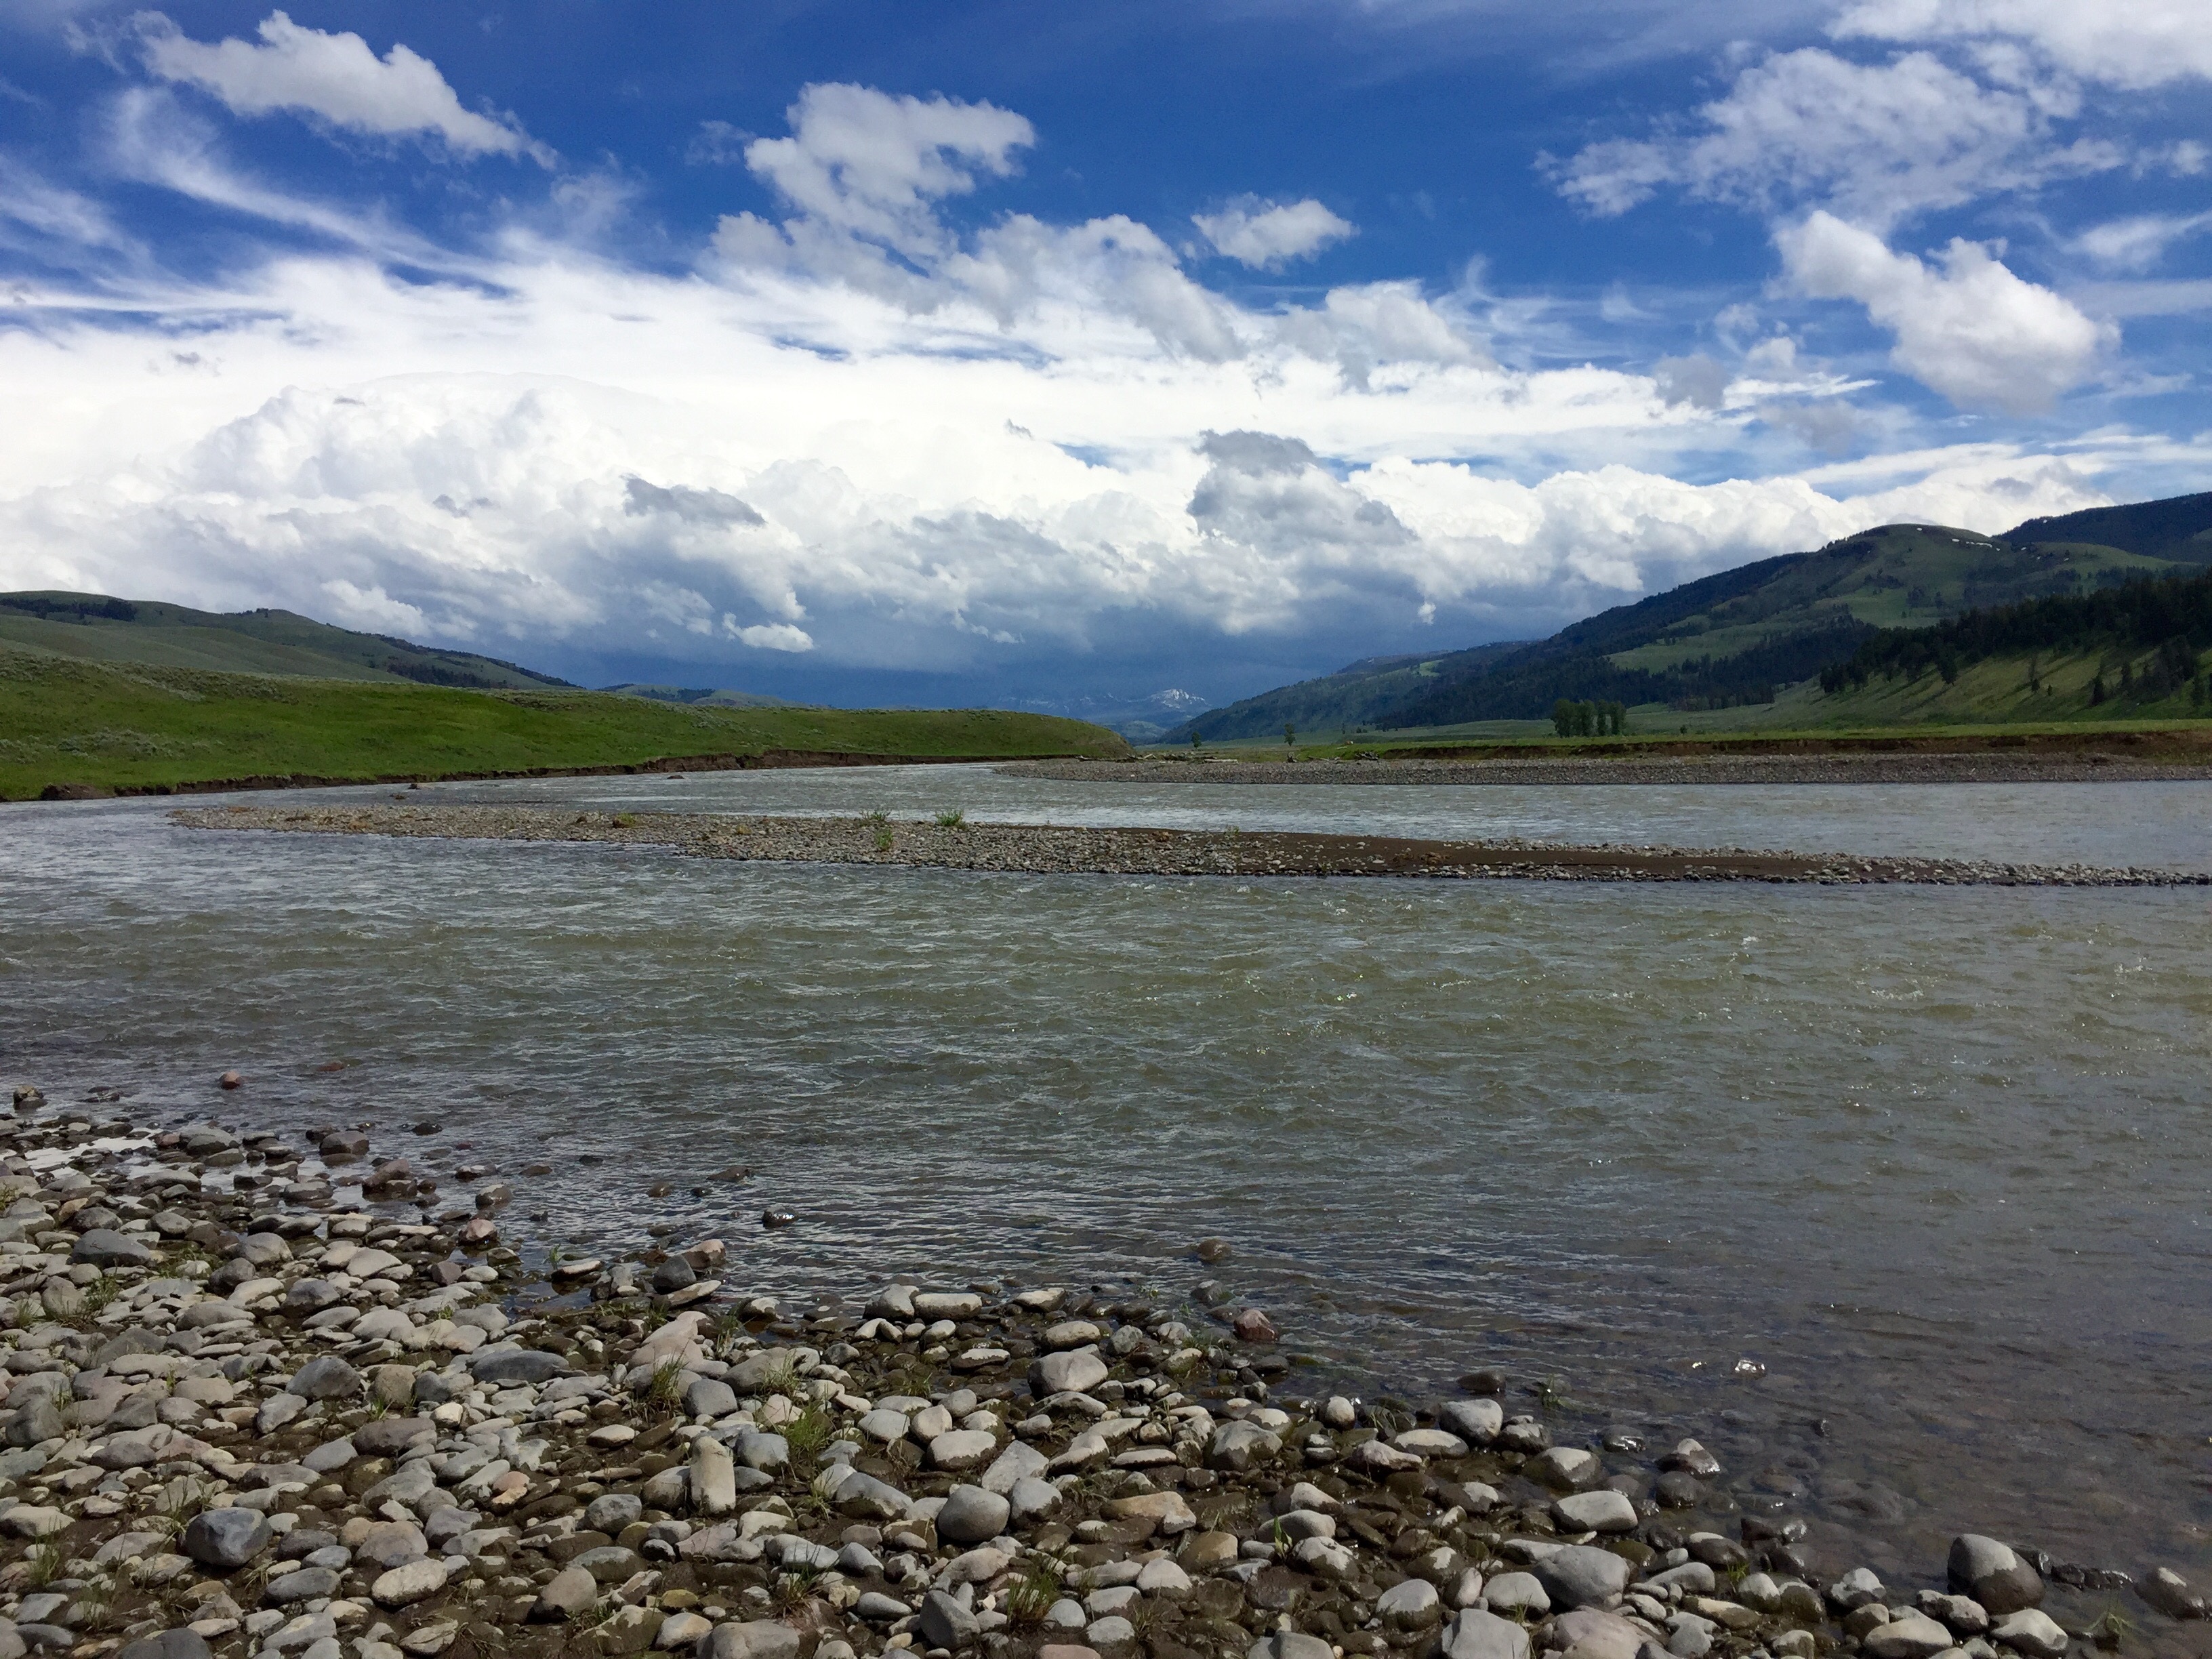
landscape, sea, coast, water, nature, forest, wilderness, mountain, cloud, shore, lake, river, valley, mountain range, summer, travel, wild, green, scenic, natural, park, scenery, usa, america, bay, landmark, blue, canyon, reservoir, tourism, highland, body of water, yellowstone, trees, outdoors, national, north, mountains, plateau, united, lower, fell, loch, wyoming, states, landform, geographical feature, mountainous landforms